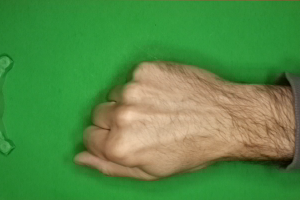
Label: rock